Fantazia (rave music promoter)

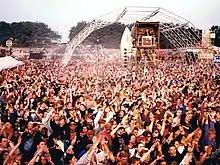
Fantazia Summertime rave, May 1992

Fantazia first held a rave at Coventry's Eclipse nightclub, but would soon become best known for its large outdoor events.